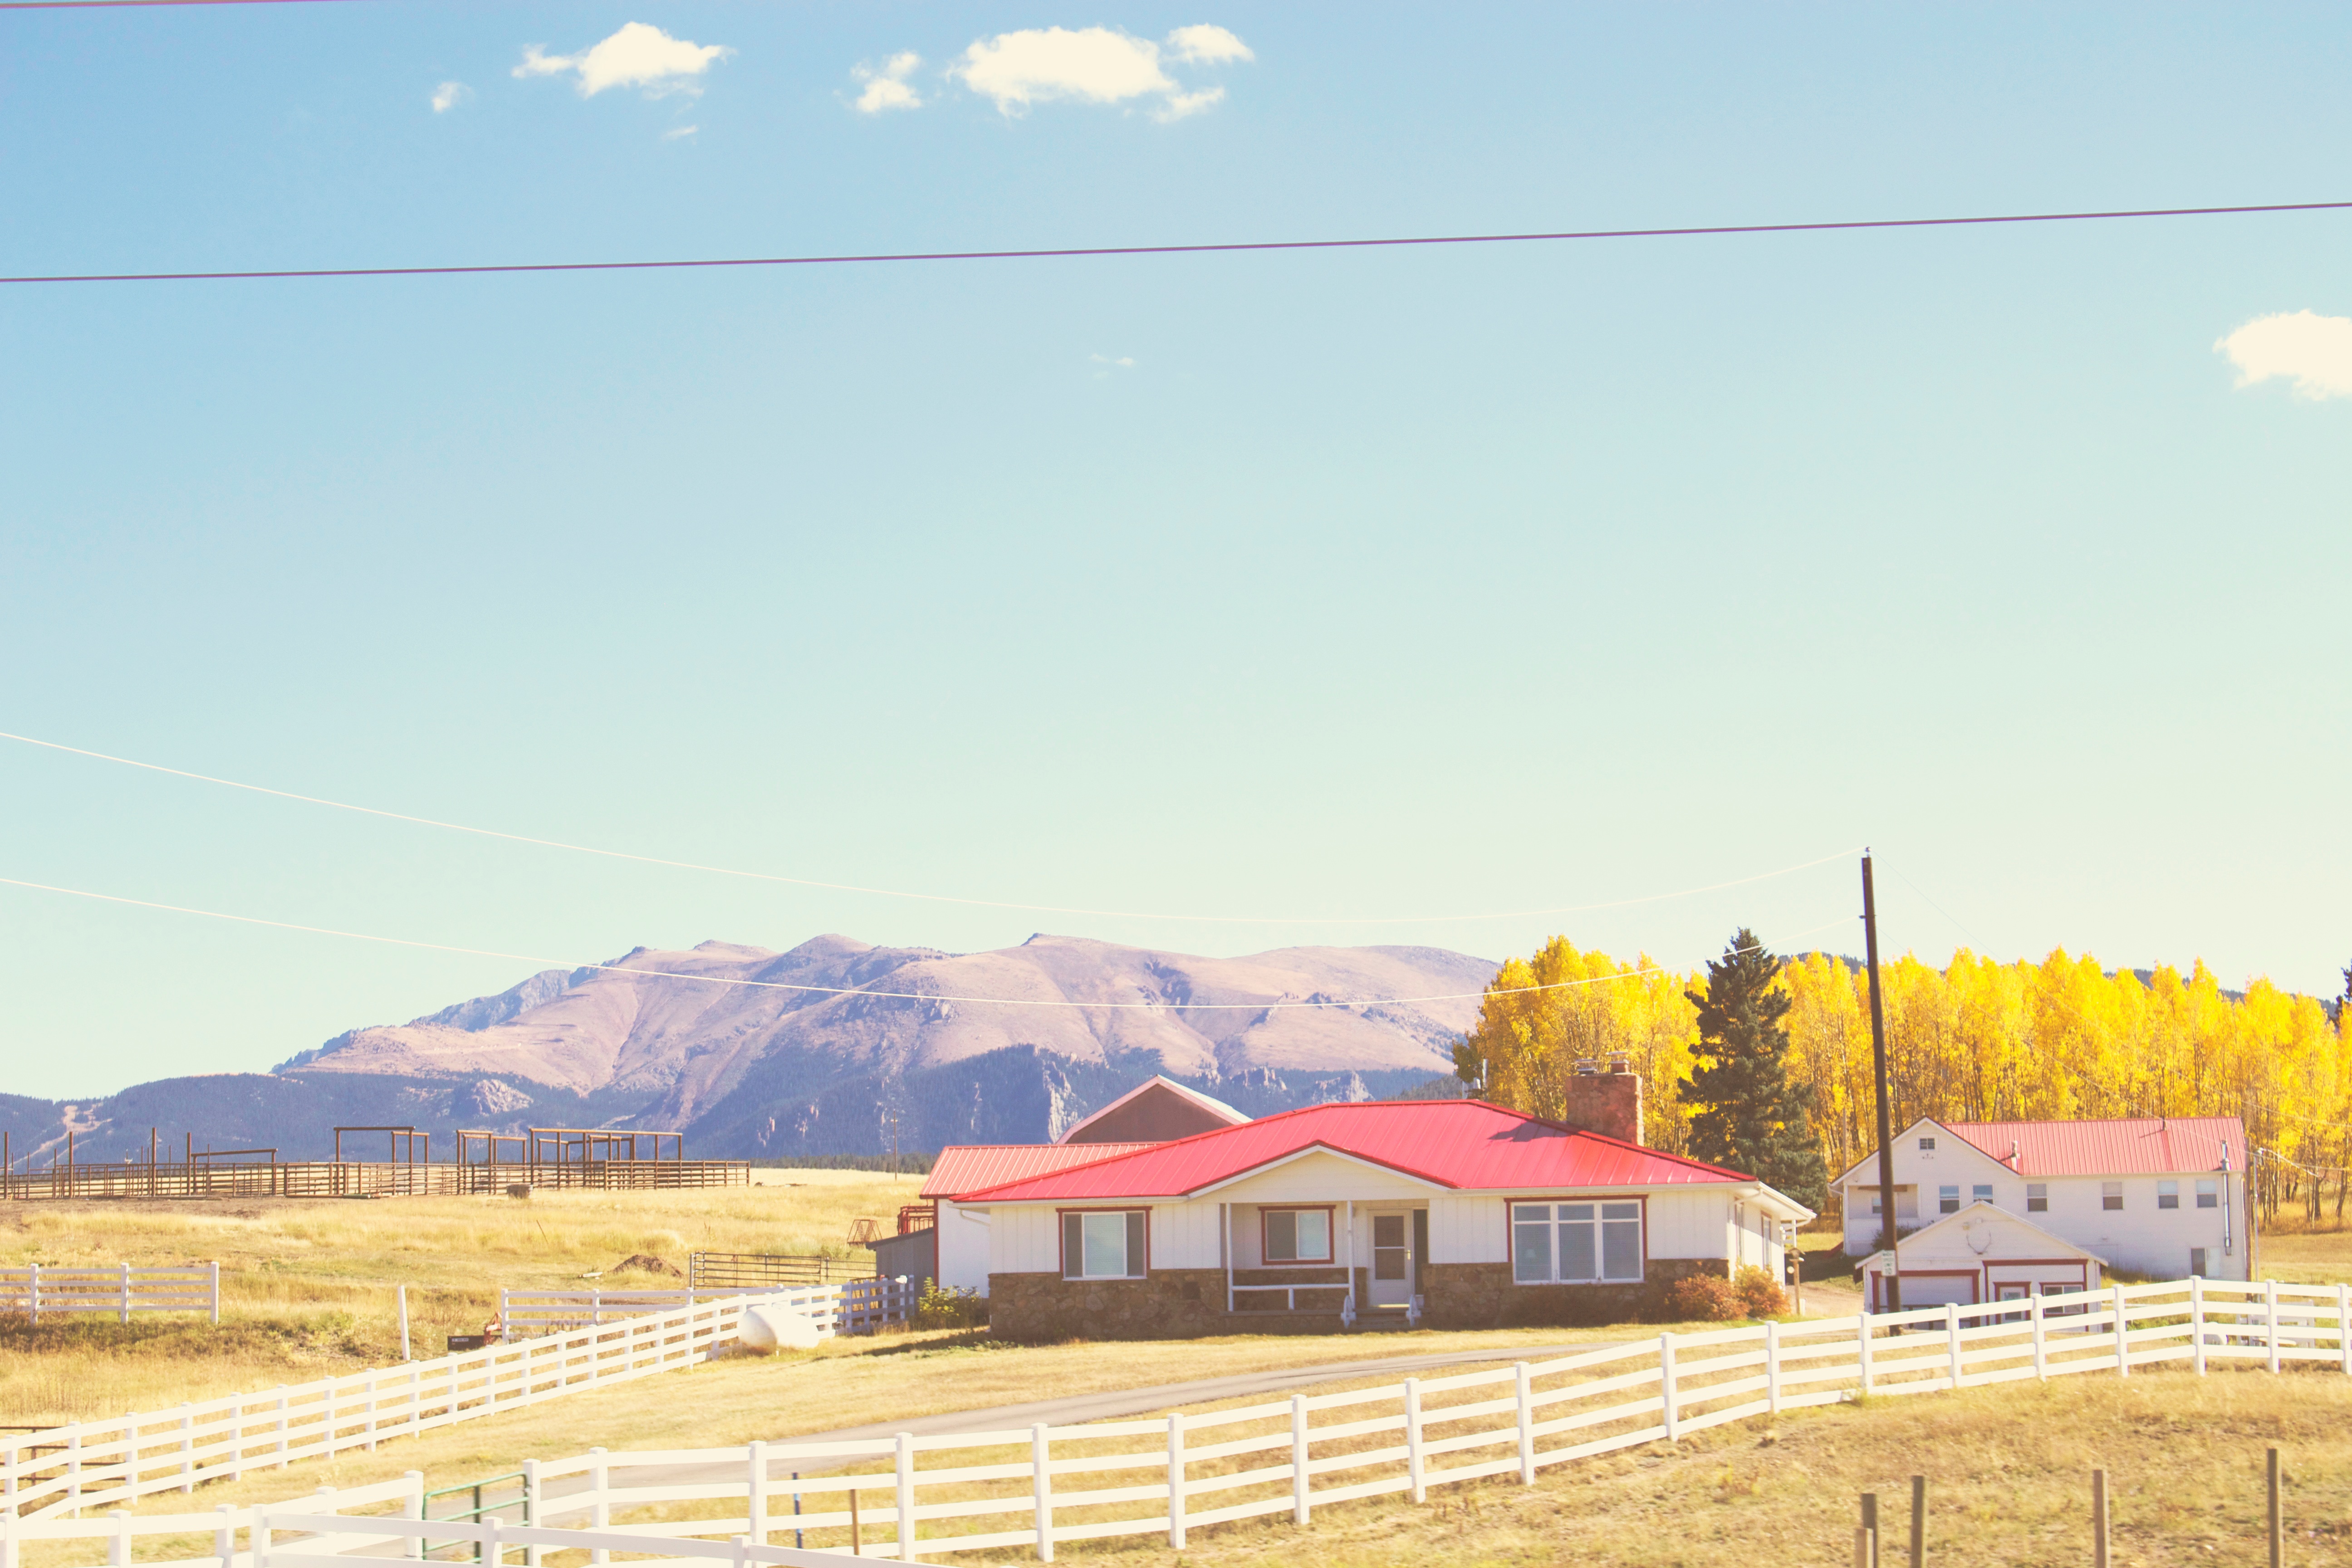
landscape, mountain, sky, field, farm, hill, agriculture, rural area